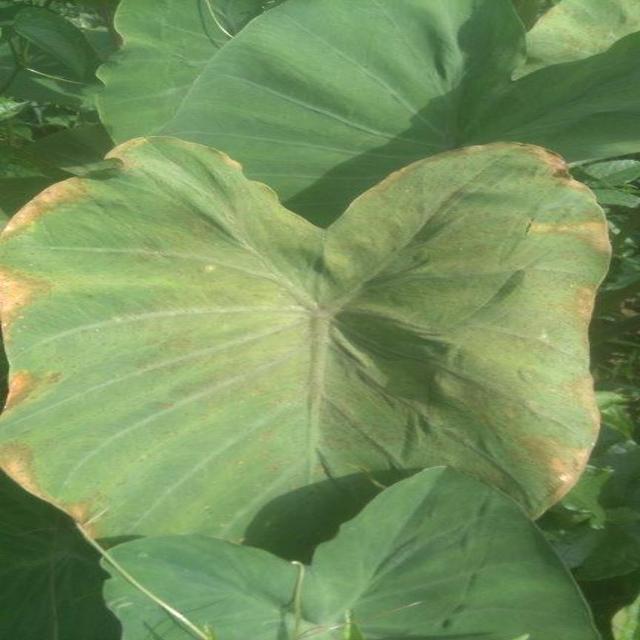
Label: Mid_Blight